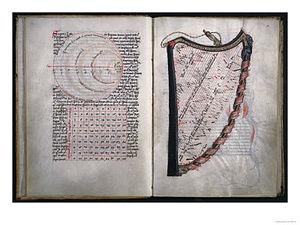
Ars subtilior. La harpe de Jacob Senleches
L'ars subtilior est un style de la musique du Moyen Âge de la fin du XIVᵉ siècle, située entre l'ars nova et l'école franco-flamande.